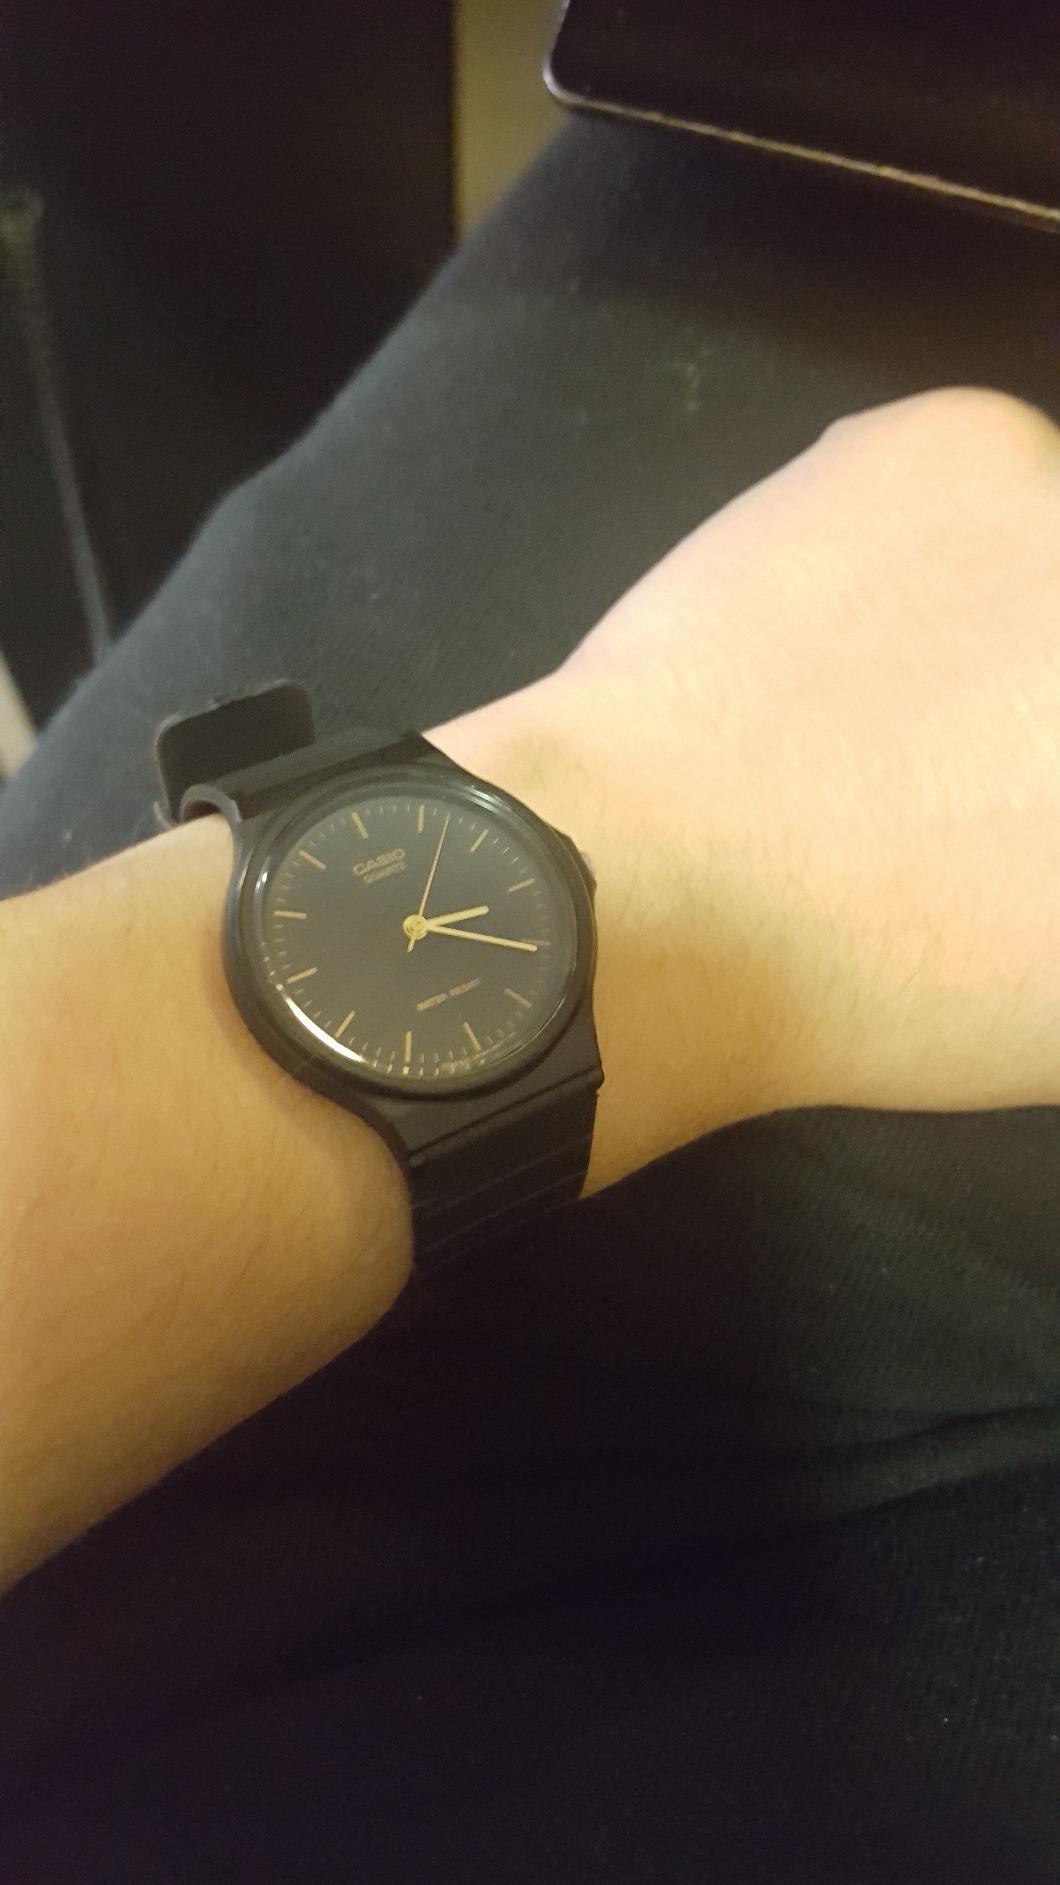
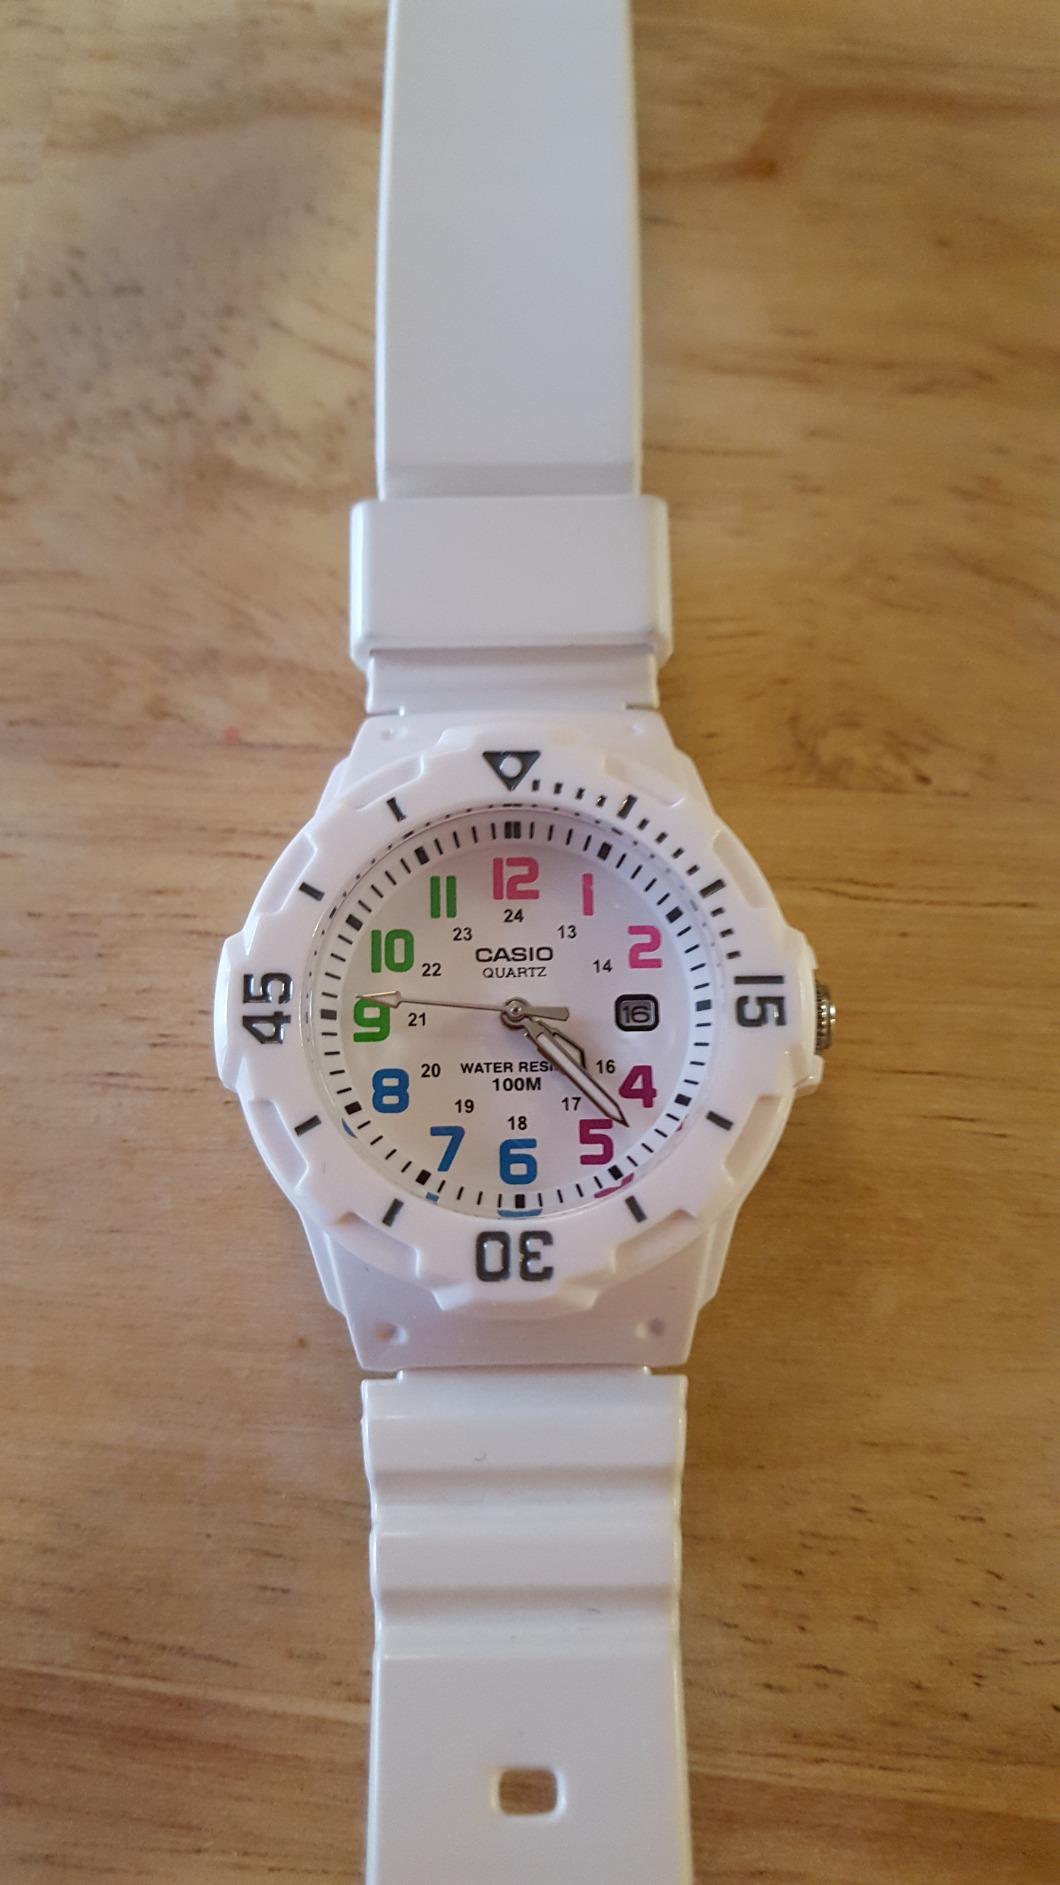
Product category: accessories_watch
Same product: no